Wild Horse Rustlers

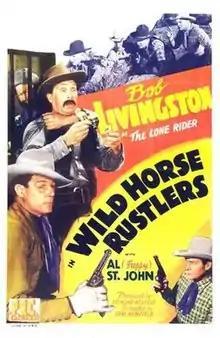
Theatrical release poster

Wild Horse Rustlers is a 1943 American Western film directed by Sam Newfield and written by Joseph O'Donnell. The film stars Robert Livingston as the Lone Rider and Al St. John as his sidekick "Fuzzy Jones", with Lane Chandler, Linda Leighton, Frank Ellis and Stanley Price. The film was released on February 12, 1943, by Producers Releasing Corporation.